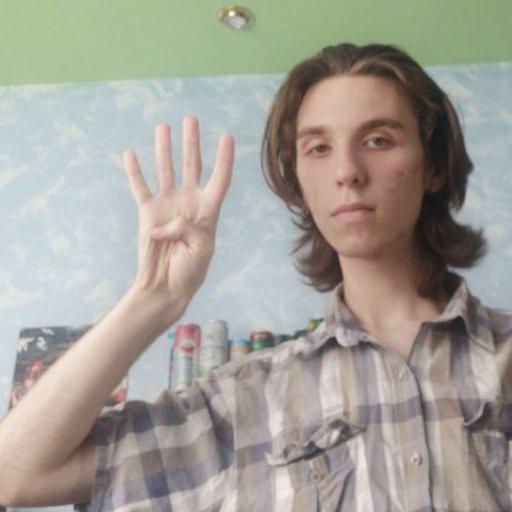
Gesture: four